Sunil Chhetri

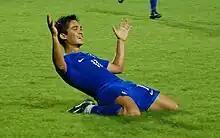
Chhetri celebrating after scoring in the 2008 AFC Challenge Cup

In October 2008, it was rumored that Chhetri had sparked interest from foreign clubs. These clubs were Leeds United of the Football League One and Estoril Praia of the Liga de Honra, the second division of Portugal. During an interview Chhetri said that "Nothing has been confirmed as yet but yes, I think I am close to getting there." indicating that there was a chance of him signing in England. However, in the end, a move never materialized.